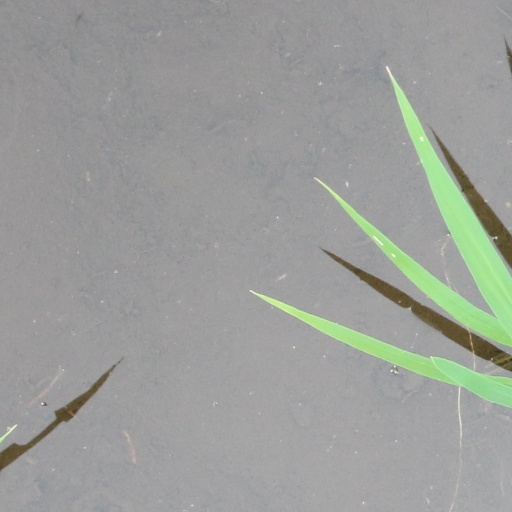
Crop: rice